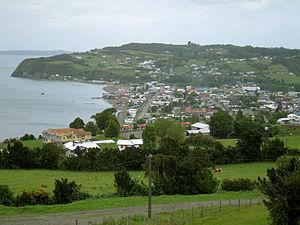
Quinchao est une commune du Chili de la Province de Chiloé, elle-même située dans la Région des Lacs. La commune regroupe une dizaine d'îles de l'archipel de Chiloé. Le chef-lieu de la commune Achao est situé sur l'île Quinchao qui a donné son nom à la commune. En 2012, la population de la commune s'élevait à 8 286 habitants. La superficie de la commune est de 161 km².